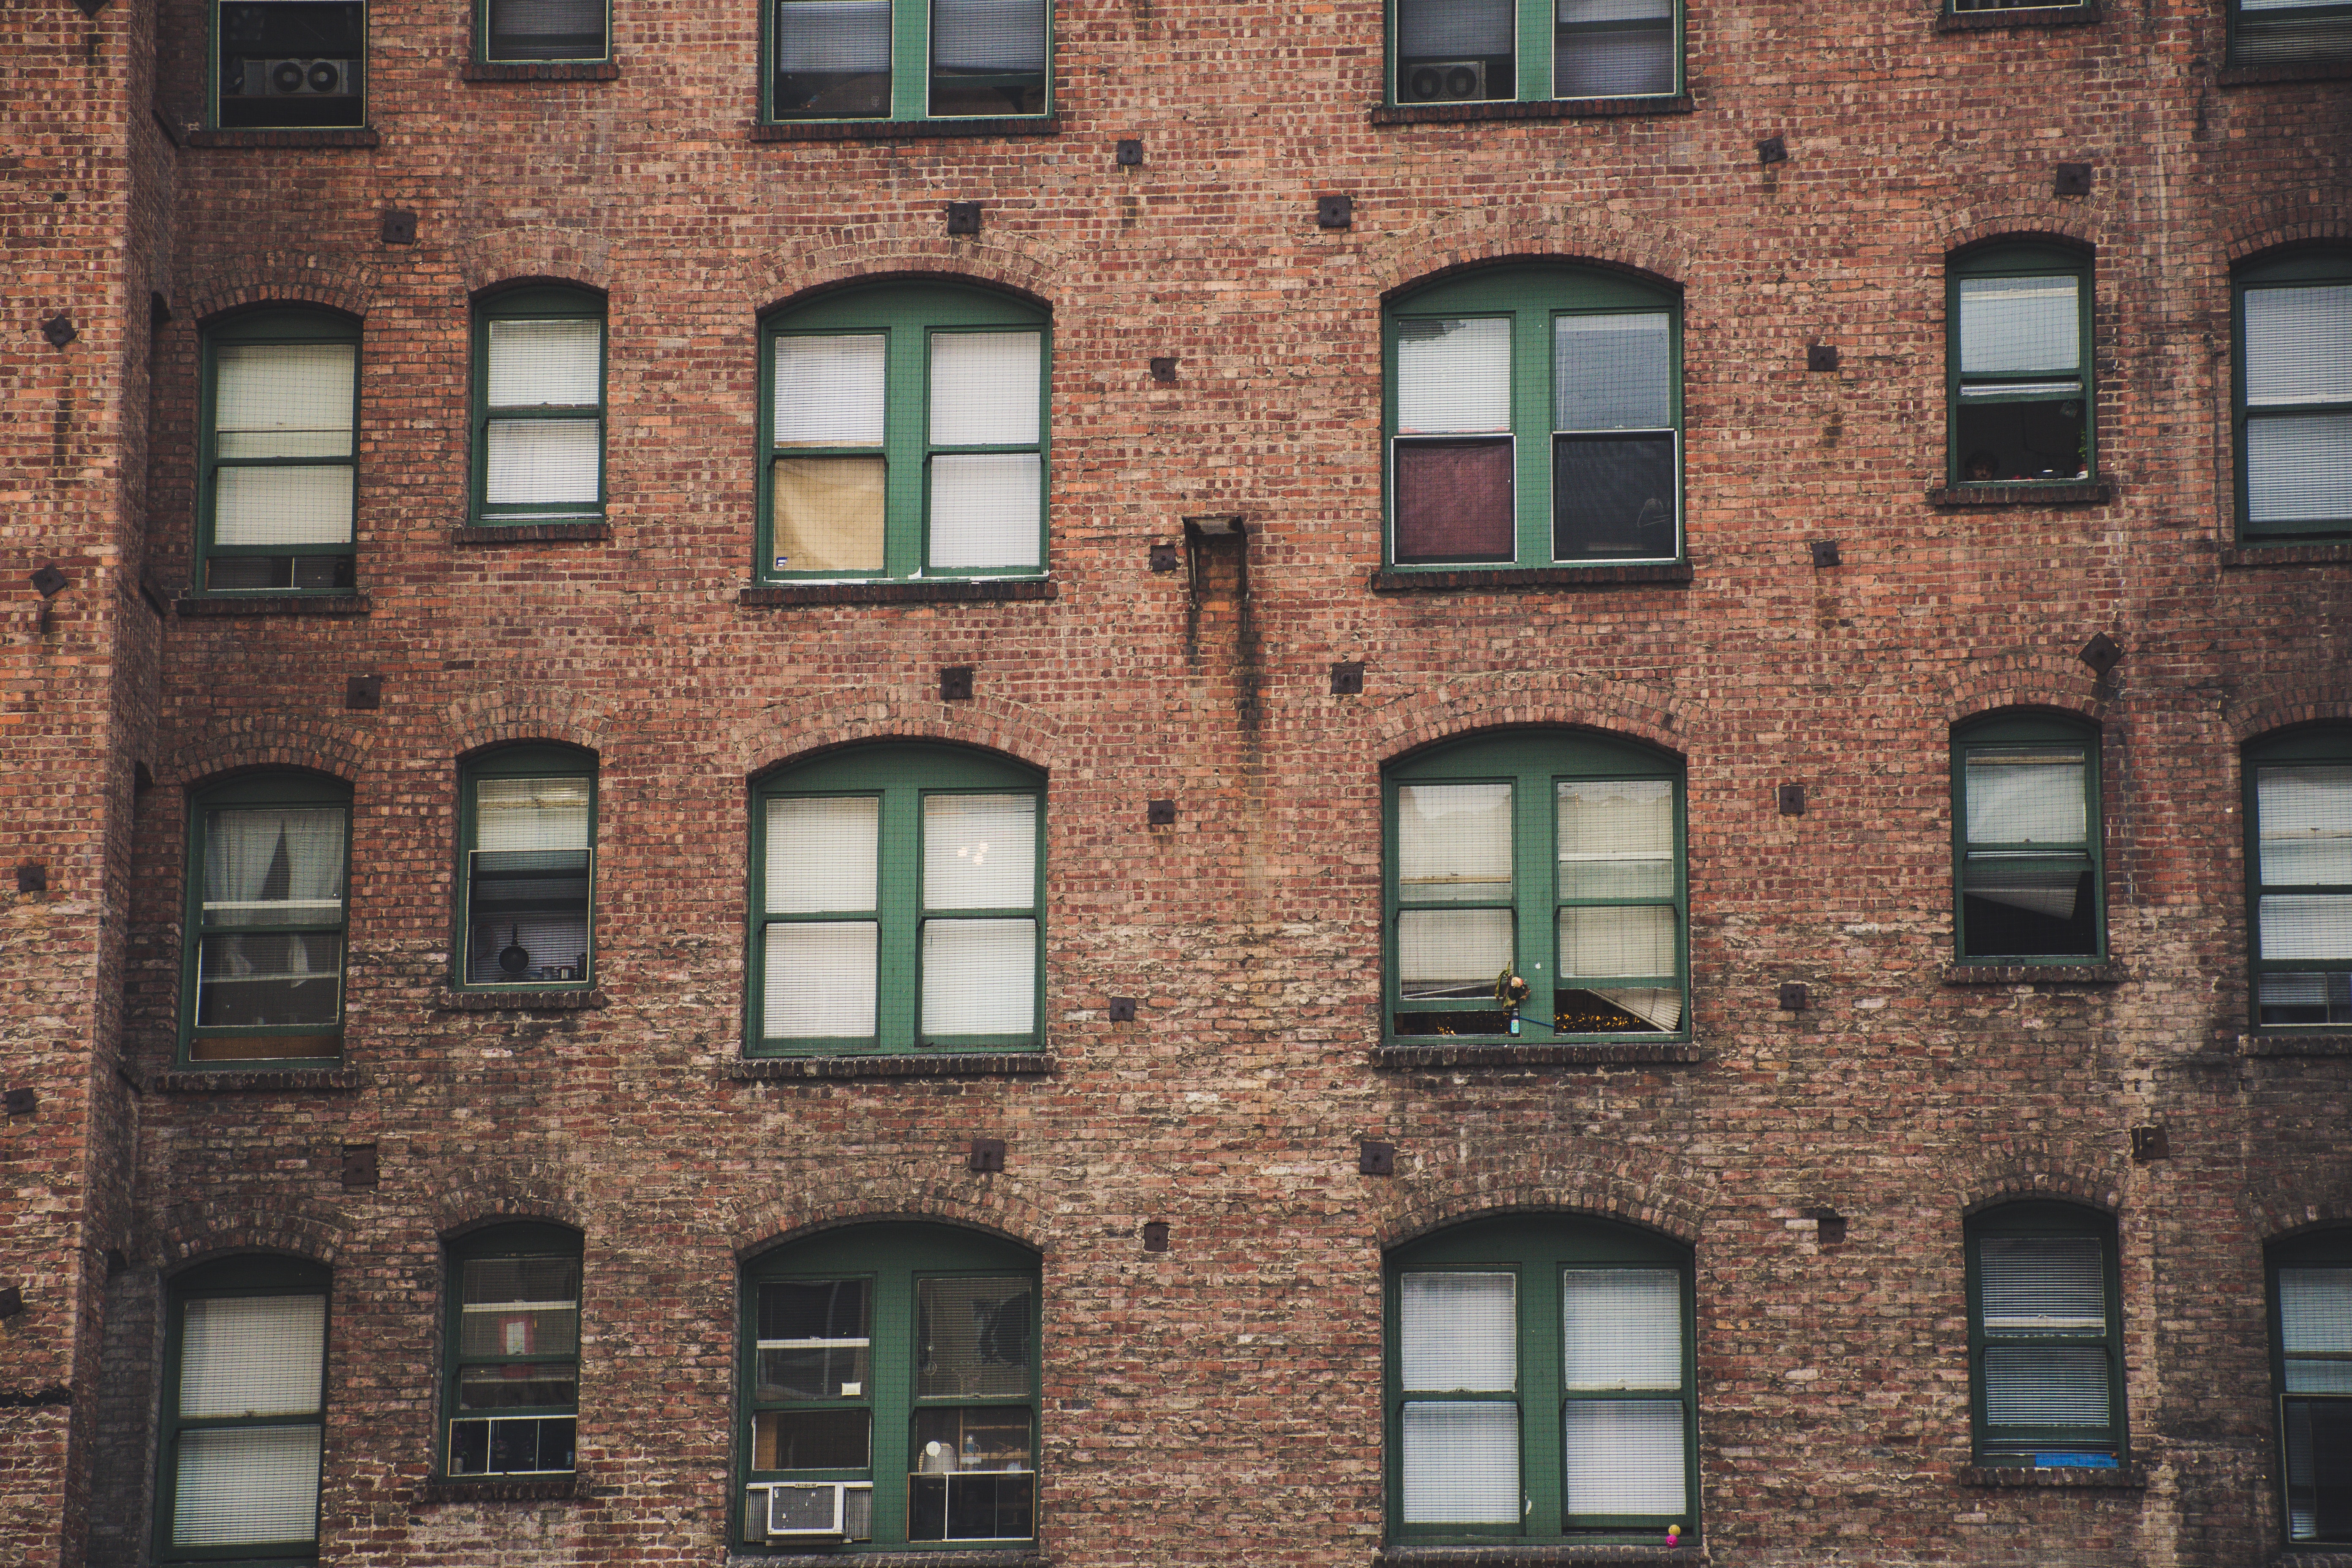
architecture, brick, building, urban area, property, wall, apartment, brickwork, facade, window, house, neighbourhood, real estate, Material property, city, symmetry, residential area, home, condominium, street, mixed use